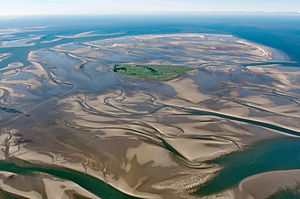
Neuwerk
Neuwerk
Neuwerk ø i Vadehavet til Vesterhavet, Tyskland
Neuwerk er en beboet ø med ca. 40 indbyggere i den sydøstlige del af Nordsøen og i den sydvestlige del af Elbenmunsdingen i det nordvestlige Tyskland. Øen ligger ca. 13 kilometer nordvest for Cuxhaven. Administrativt udgør øen, sammen med de ubeboede naboøer Scharhörn og Nigehörn, eksklaven Stadtteil Neuwerk i Hamborg, som ligger ca. 100 kilometer længere mod sydøst. Øen er en del af den 13.750 hektar store Nationalpark Hamburgisches Wattenmeer. Det højeste punkt er på ca. 7 meter.